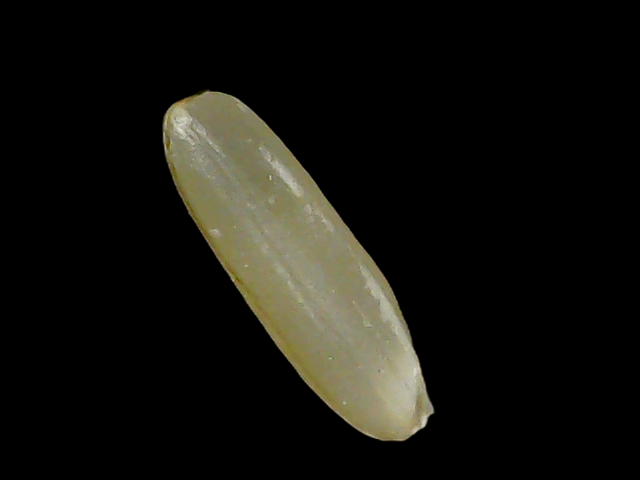
Rice variety: Binadhan14